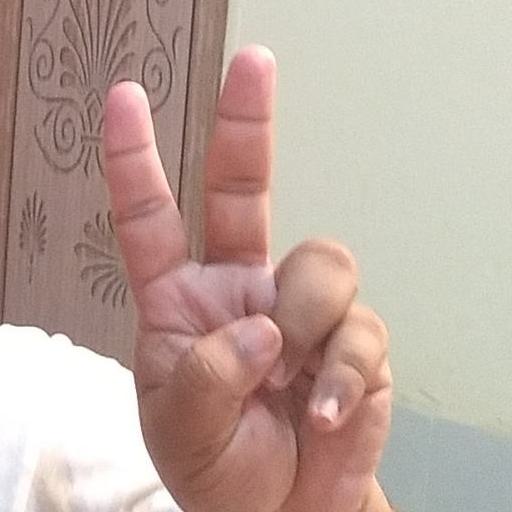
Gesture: peace